Asparagus

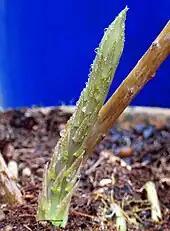
Asparagus shoot before becoming woody

Asparagus was once classified in the lily family, as were the related "Allium" species onions and garlic. Genetic research currently places lilies, "Allium", and asparagus in three separate families: the Liliaceae, Amaryllidaceae, and Asparagaceae, respectively. The latter two are part of the order Asparagales.